Honor C. Appleton

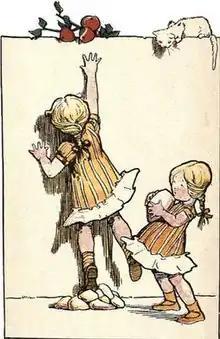
Illustration by Honor C. Appleton from "Dumpy Proverbs", 1903

Honor Charlotte Appleton (1879–1951) was a British illustrator of children's books, including "The Children's Alice". She had a delicate watercolour style, influenced by Kate Greenaway and others.